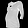
Label: T - shirt / top